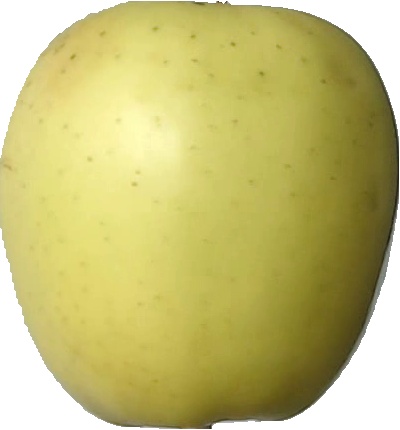
Label: apple_golden_2